Kurt M. Campbell

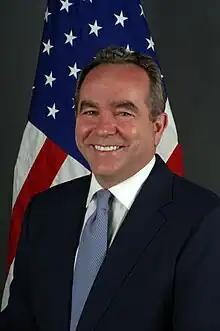
Campbell in 2009

On June 26, 2009, Campbell was confirmed by the Obama administration as assistant secretary of state for East Asian and Pacific affairs. His last day in office was February 8, 2013.